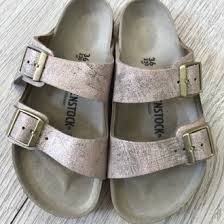
Waste category: shoes